Gillespie algorithm

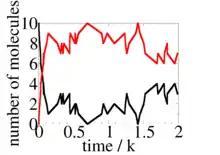
Plot of the number molecules (black curve) and dimers as a function of time. As we started with 10 and molecules at time "t"=0, the number of molecules is always equal to the number of molecules and so it is not shown.

The probability that this reaction is an molecule binding to a molecule is simply the fraction of total rate due to this type of reaction, i.e.,